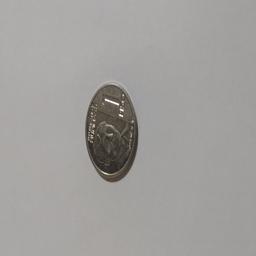
Label: 1_New_Front